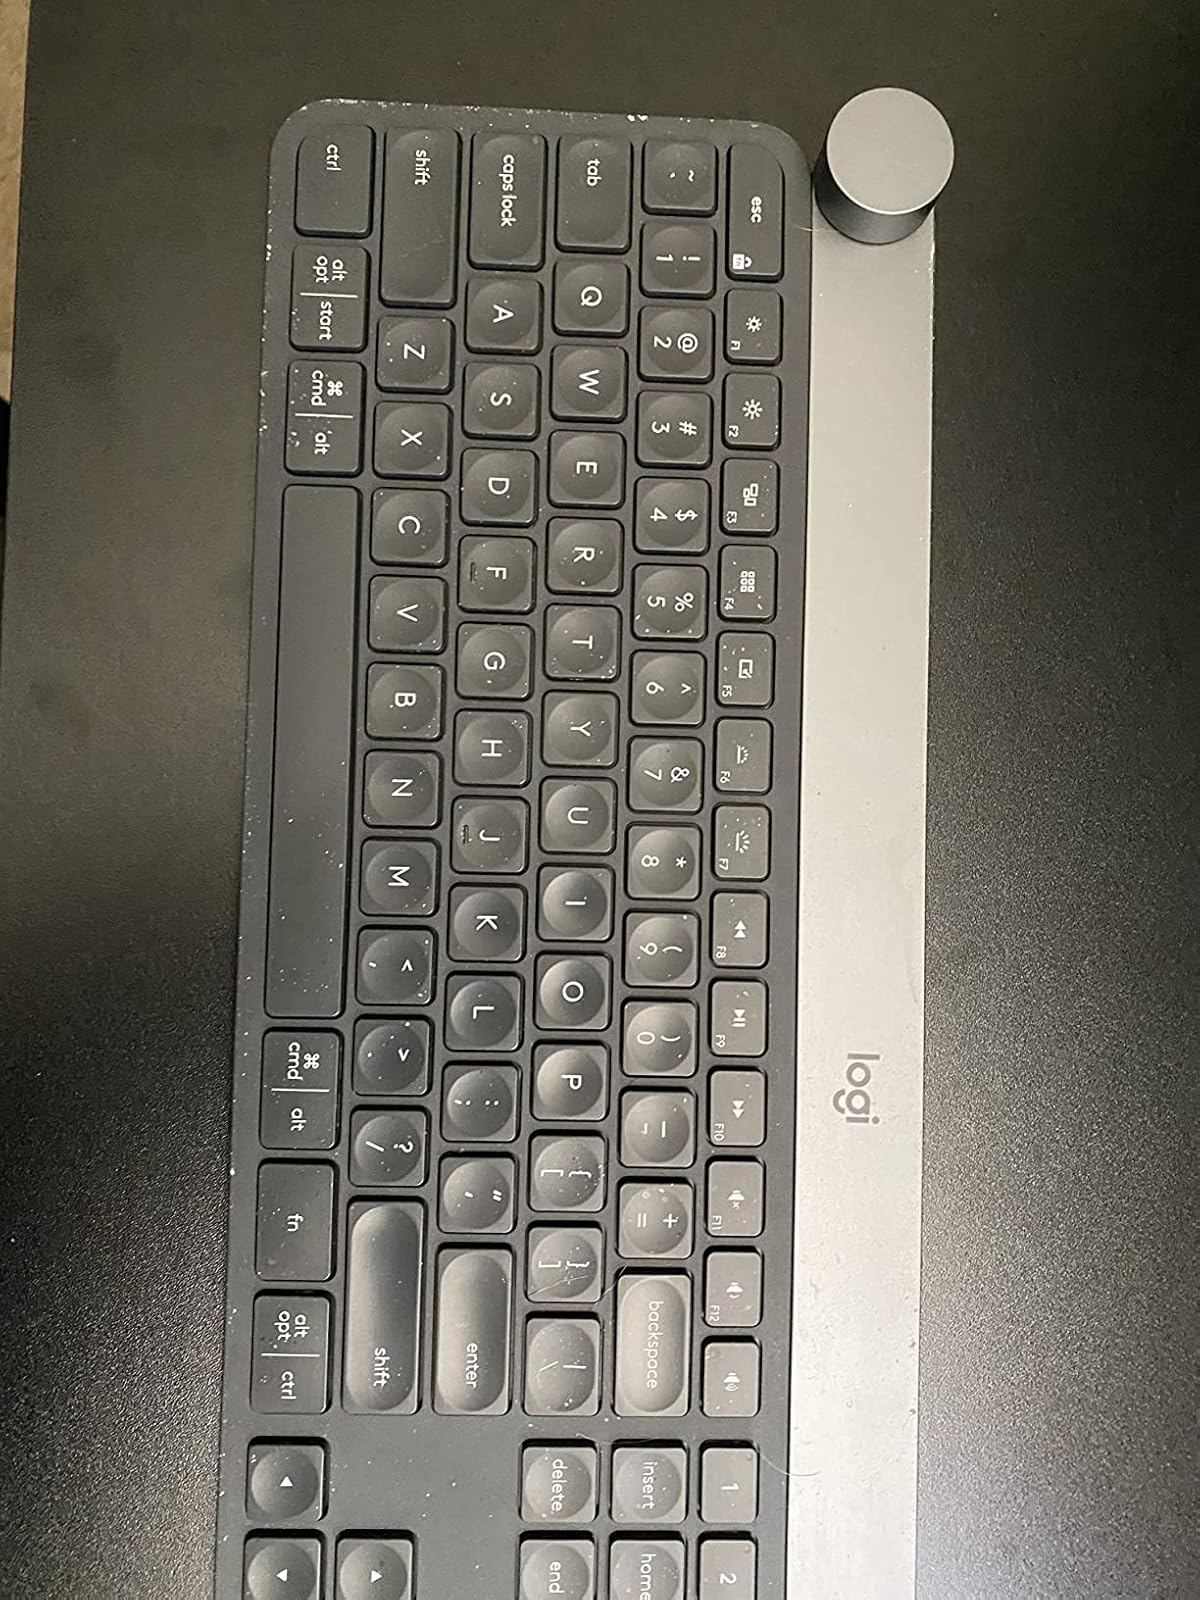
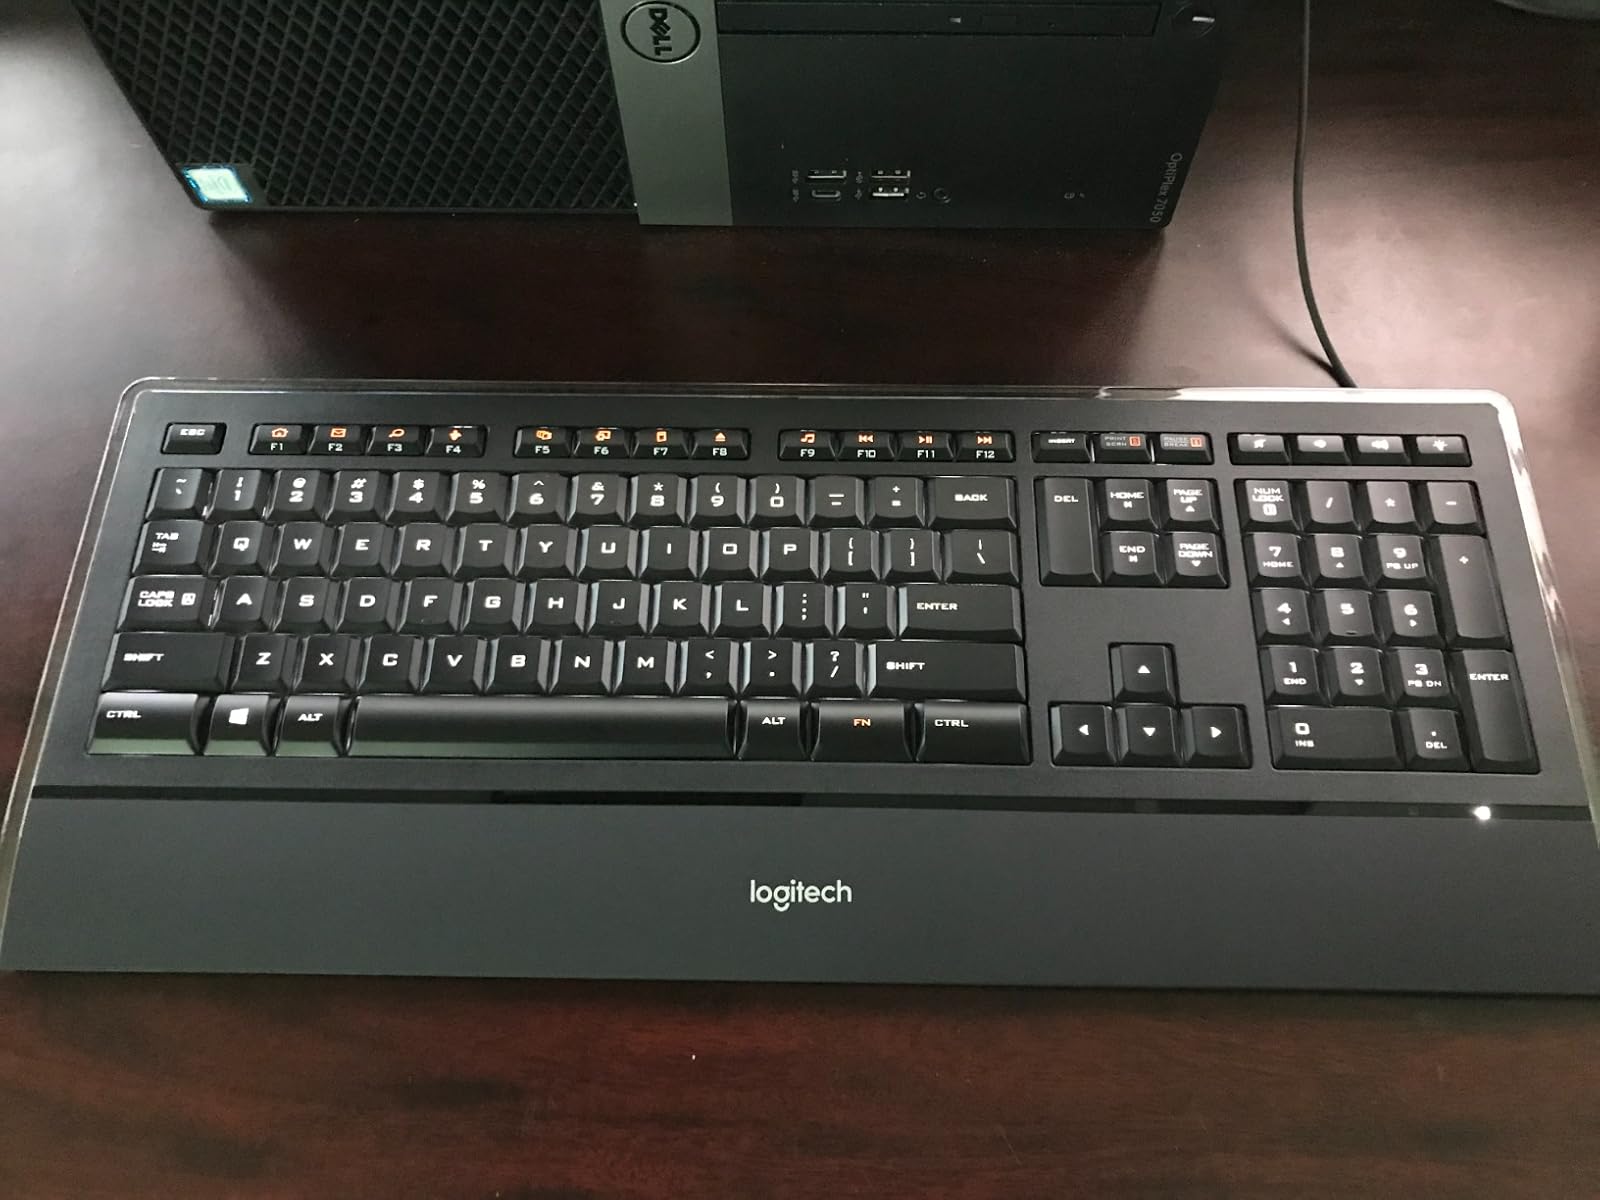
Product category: keyboard
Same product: no